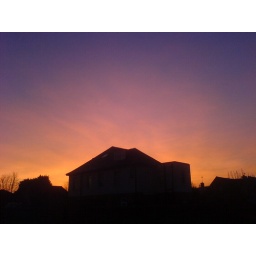
over the house down the road